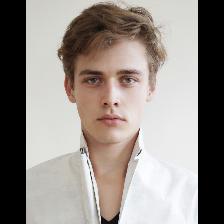
Label: Human